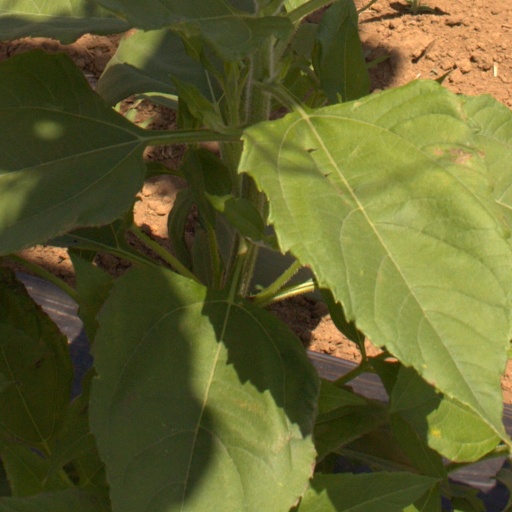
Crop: Jerusalem artichoke